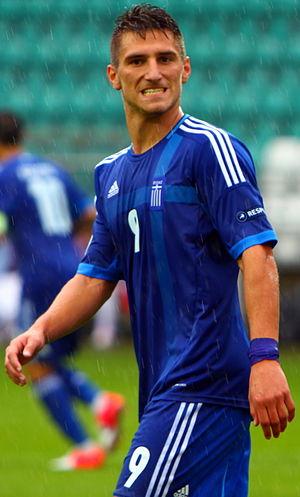
Dimitrios Diamantákos en 2012
Dimitrios Diamantákos, né le 5 mars 1993, est un footballeur international grec qui évolue au poste d'avant-centre à Sankt Pauli.